Who's Been Sleeping in My Bed?

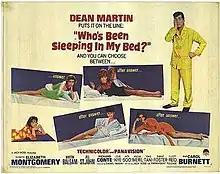
Theatrical release lobby card

Who's Been Sleeping in My Bed? is a 1963 American comedy film directed by Daniel Mann and starring Dean Martin, Elizabeth Montgomery, and Carol Burnett.